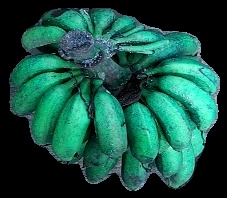
Variety: rasbale
Grade: grade3